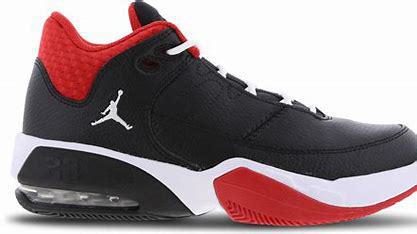
Brand: Jordan
Model: Max Aura 3